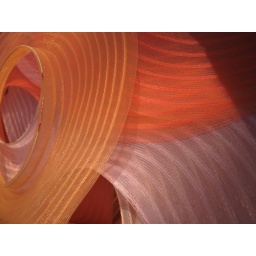
cheap easter hat brims in a cardboard box on Second Avenue